Crash Bandicoot (video game)

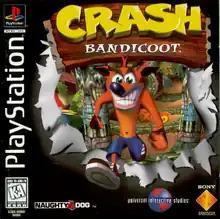
North American box art

Crash Bandicoot is a 1996 platform game developed by Naughty Dog and published by Sony Computer Entertainment for the PlayStation. The player controls Crash, a genetically enhanced bandicoot created by the mad scientist Doctor Neo Cortex. The story follows Crash as he aims to foil Cortex's plans for world domination and rescue his girlfriend Tawna, a female bandicoot also created by Cortex. The game is played from a third-person perspective in which the camera trails behind Crash, though some levels feature forward-scrolling and side-scrolling perspectives.